Interference (baseball)

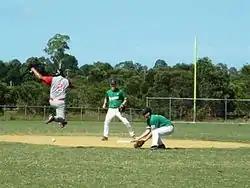
A runner jumping over a ball to avoid an offensive interference

The most common incidence of interference occurs when a member of the offensive team physically hinders the defensive team, decreasing its chances to make an out or increasing the chance that a baserunner will advance. Whenever this "offensive interference" occurs, the ball becomes dead. If the interference was committed by a batter or a baserunner, that player is called out and all other runners must return to the bases they occupied at the time of the interference. If interference is committed by a runner with the obvious intent of preventing a double play, the batter-runner will be called out in addition to the runner who committed the interference. If interference is committed by the batter-runner before they reach first base with the possible intent of preventing a double play, the runner closest to scoring is called out in addition to the batter-runner. If interference is committed by a retired runner or by some other member of the offensive team, the runner who is most likely to have been put out will be called out.